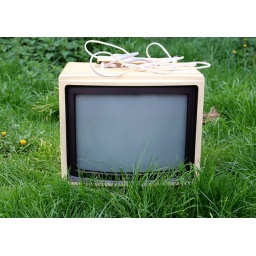
i passed this television set on the way to work this week. it was lying on the grass thrown out by someone...